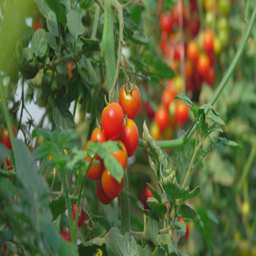
cherry tomatoes growing on the bush in the greenhouse